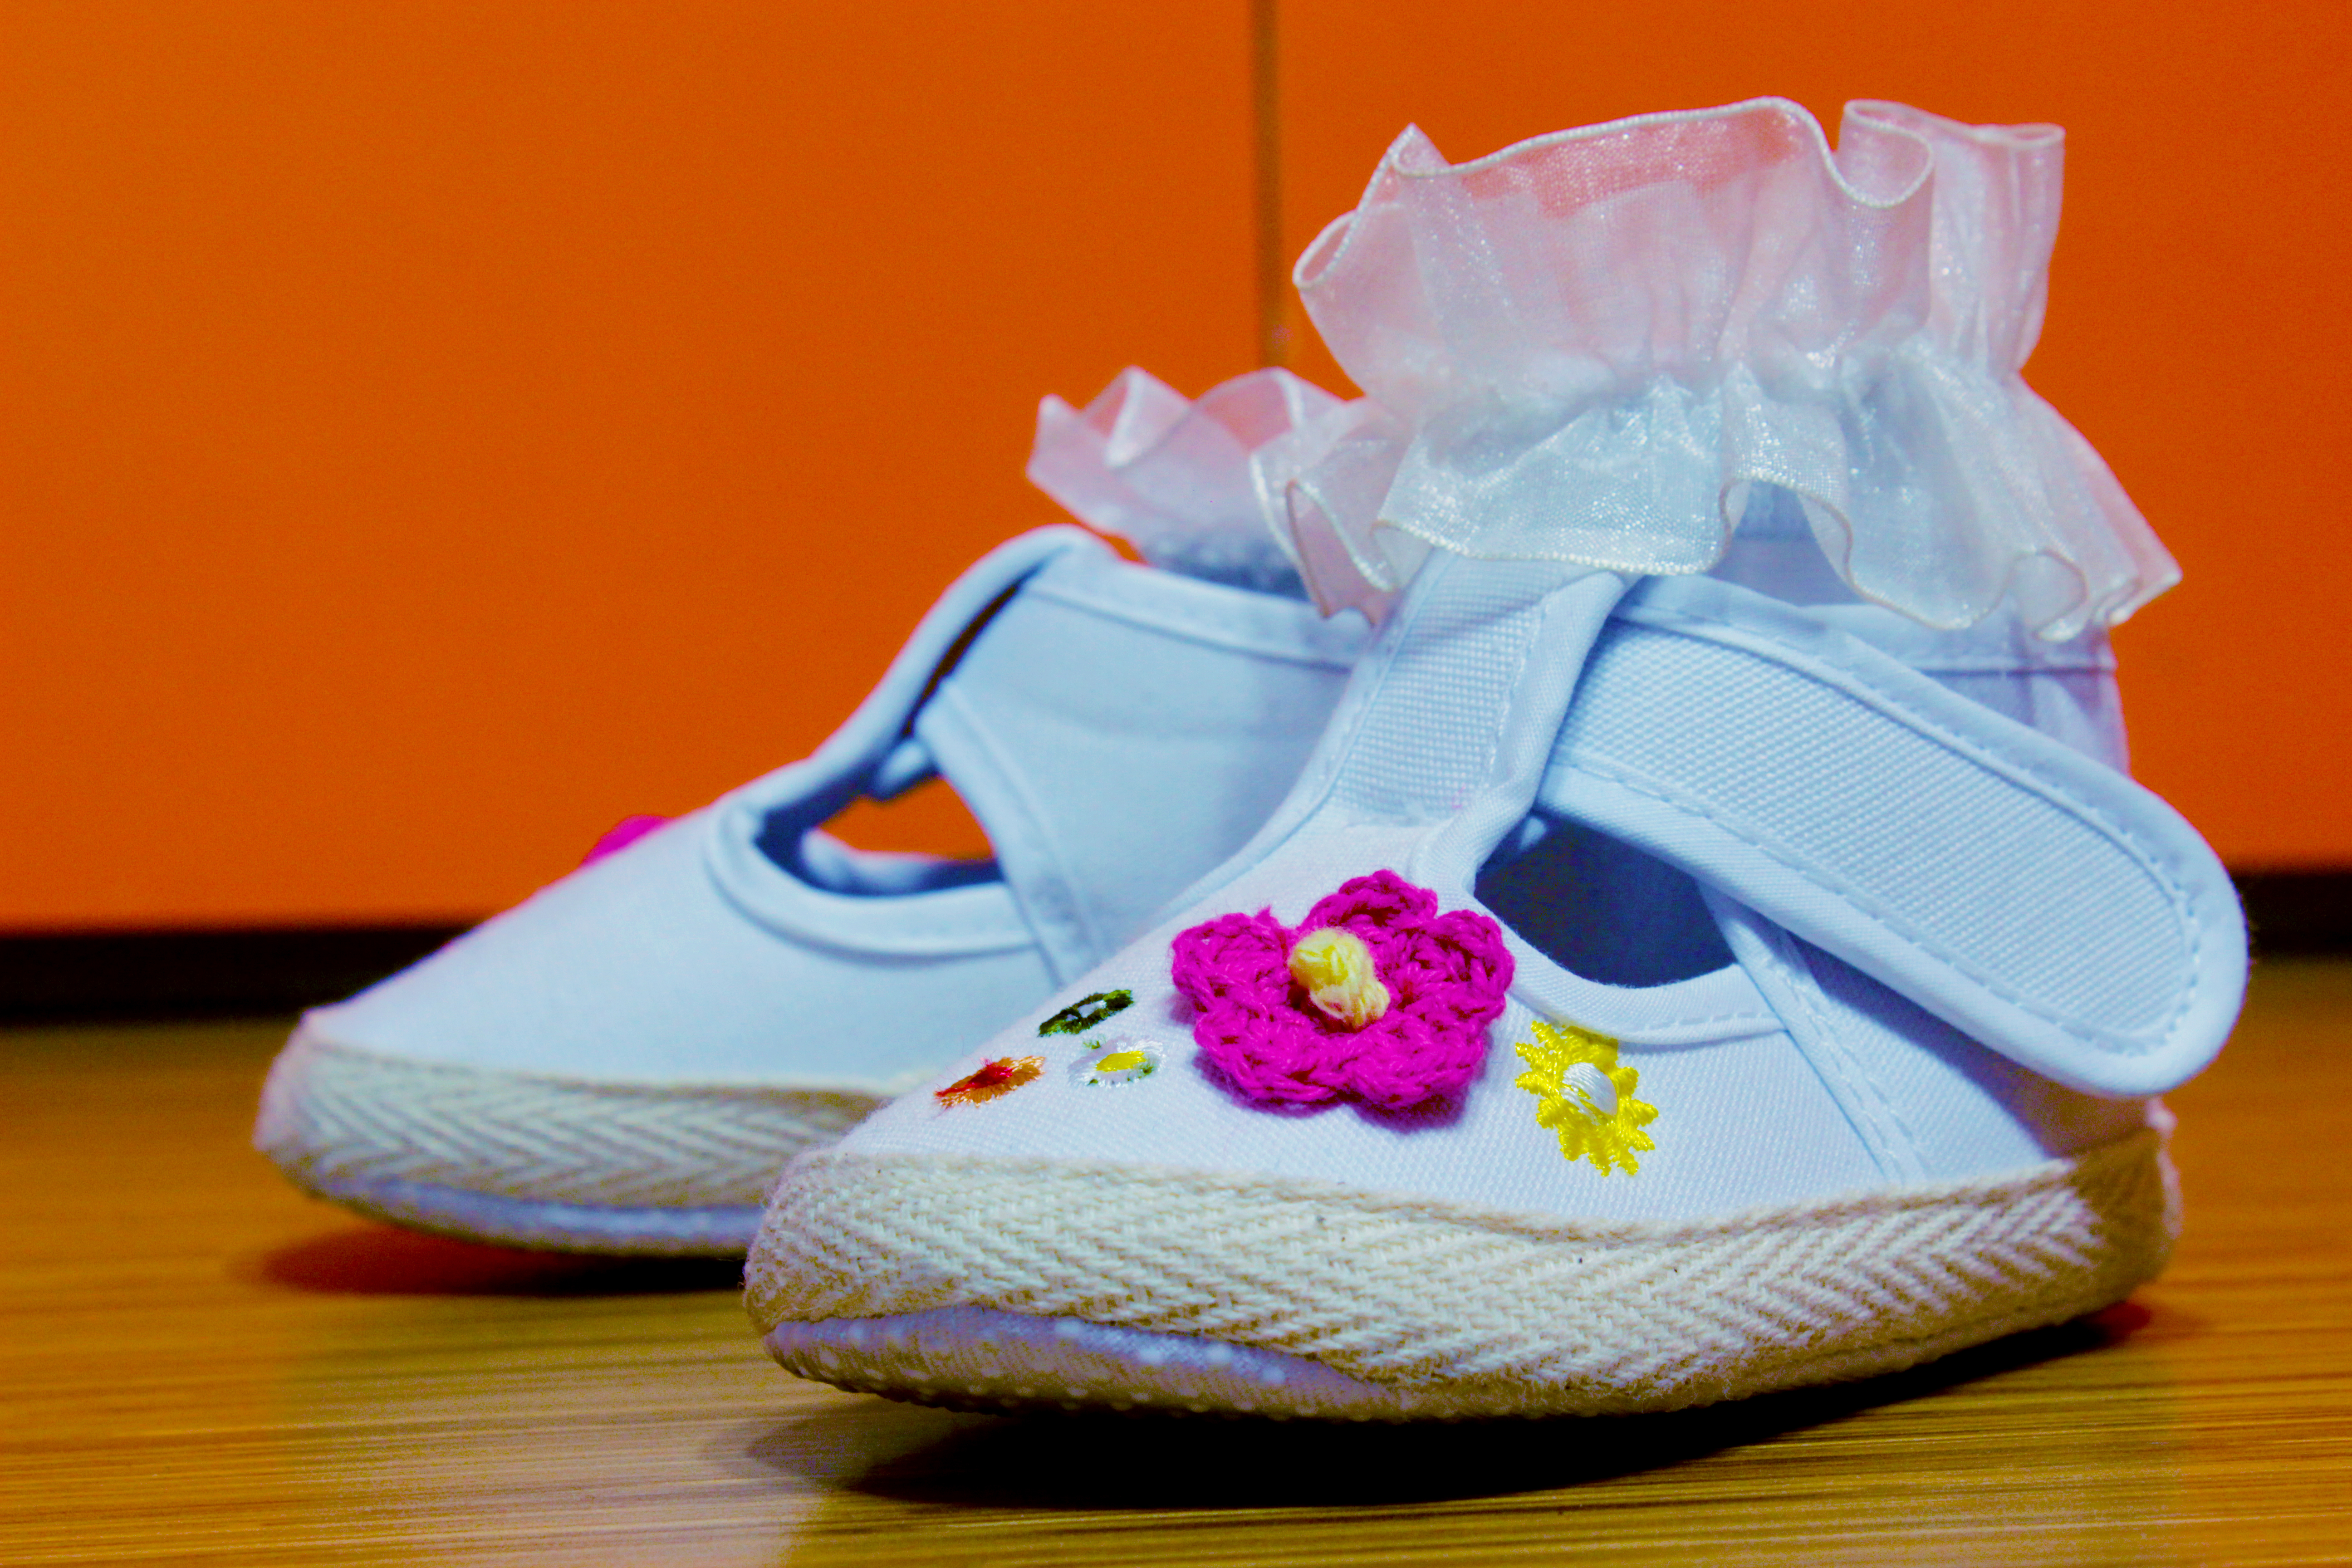
white, shoes, footwear, product, shoe, blue, pink, yellow, orange, sneakers, Baby toddler shoe, walking shoe, athletic shoe, baby products, sportswear